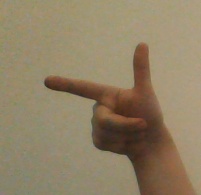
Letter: yaa